Lake Mistassini

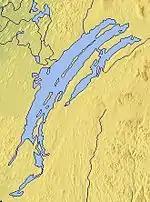
Map of Lake Mistassini with Lake Albanel to the east

The name Mistassini came from the Cree or Montagnais , and means "large rock"; it probably refers to a large glacial erratic stone, about high, located near the outlet of Lake Mistassini into the Rupert River.